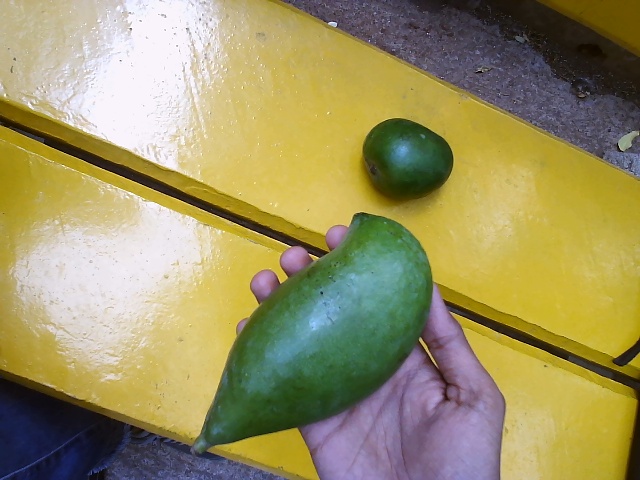
Label: Raw_Mango